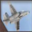
Label: airplane